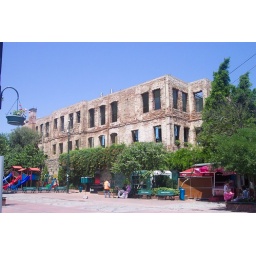
a building near the bridge